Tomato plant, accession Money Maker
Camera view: bottom (45 deg); turntable rotation: 0 degrees
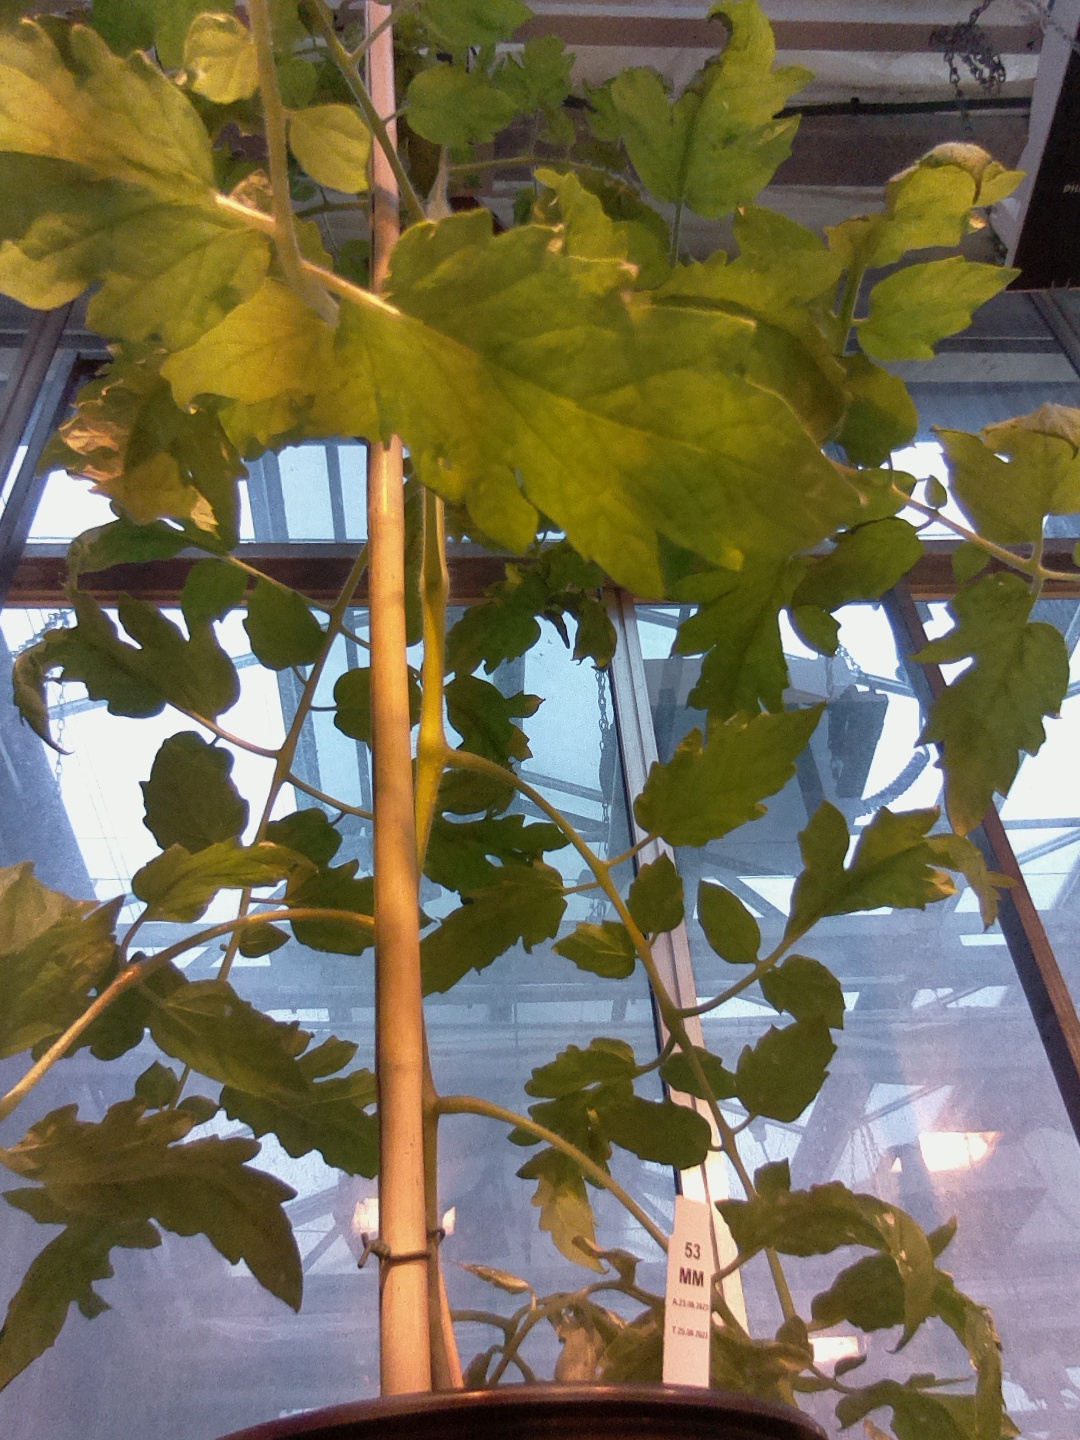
BBCH growth stage 63: 30%-40% of flowers open